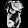
Label: Shirt